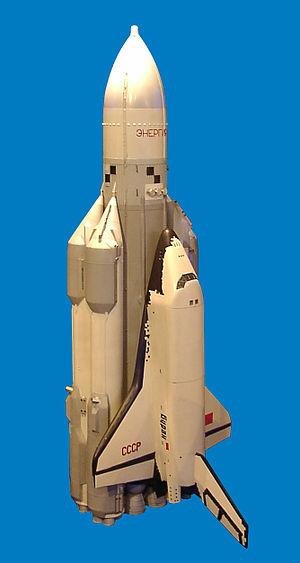
La fusée Zenit est un lanceur de classe intermédiaire développé par l'Union soviétique à compter de 1976 et capable de placer en orbite basse des engins spatiaux d'une masse comprise entre 11 et 13 tonnes. Le lanceur sort du bureau d'études Ioujnoïe situé sur le territoire de l'Ukraine depuis l'éclatement de l'URSS. Cette fusée, comportant deux étages dans sa version de base, reste aujourd'hui le plus moderne des lanceurs issus du monde soviétique. Un moteur particulièrement performant le RD-171, brulant du kérosène et de l'oxygène liquide, est mis au point. Le premier lancement a lieu en 1975. Quatre exemplaires du premier étage de la Zenit sont par ailleurs utilisés pour servir de premier étage au lanceur lourd Energia dont la production sera arrêté après deux lancements. La Zenit fut exploitée dans deux versions : la Zenit 3SL commercialisée par la société Sea Launch pour la mise en orbite de satellites commerciaux lancés depuis une plate-forme mobile dans l'Océan Pacifique et la Zenit 2 lancée depuis la base de Baïkonour dans différentes configurations à 2 ou 3 étages.
On entend par véhicule spatial ou astronef ou spationef un véhicule permettant de se déplacer dans l'espace ou d'y accéder depuis la surface d'un corps céleste.